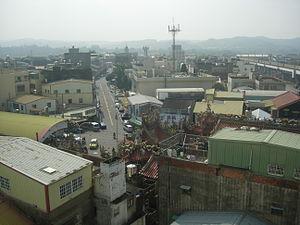
Houlong est une commune du comté de Miaoli située sur la côte Ouest de l'île de Taïwan, en Asie de l'Est.